Vartmaan

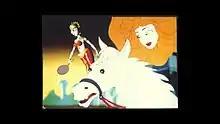
Purush's friends, a horse (Gyan), Yukti(a female head) and Doordershita (with the mirror).

Some of the forms manifested out of Sankat are Irsha(jealousy), Lobh(greed), Dukh (sadness), Ahankaar (arrogance), Bhay (fear), Aalas(laziness),Krodh (क्रोध anger), Adchanay(अड़चनें obstacles) and many more. The army of negative humanoid emotions constantly attack Purush. The challenge for him is to seek help from his inner self in order to defeat the negative emotions.